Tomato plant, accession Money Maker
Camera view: horizontal (90 deg, fisheye); turntable rotation: 120 degrees
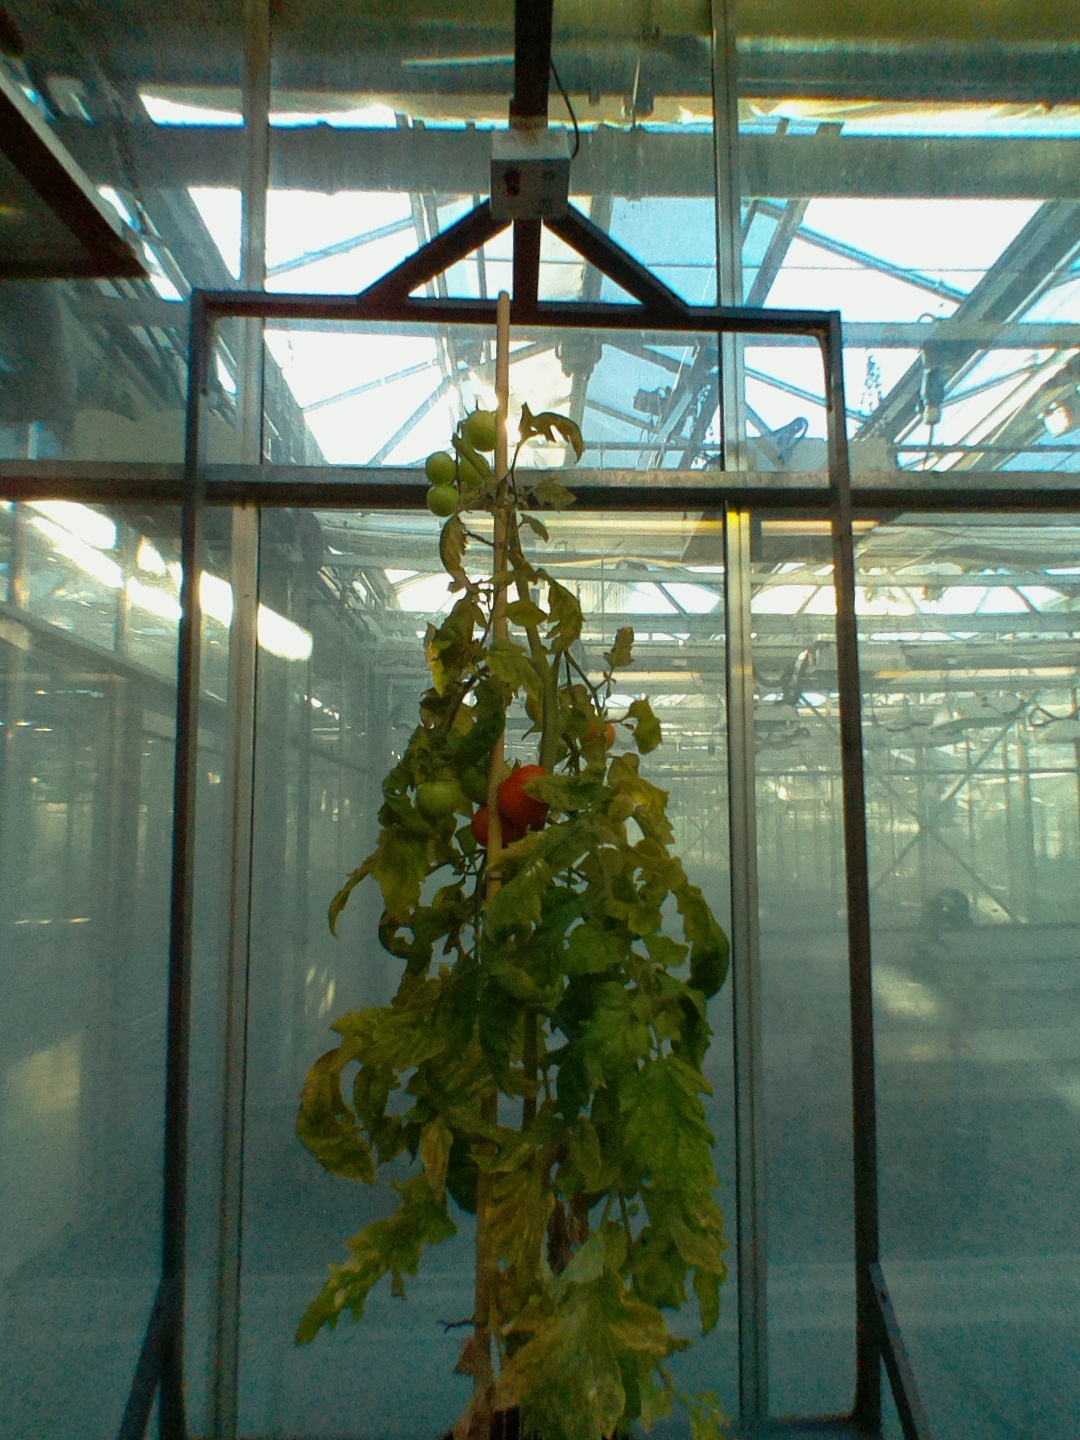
BBCH growth stage 82: 20%-30% of fruits show typical fully ripe color